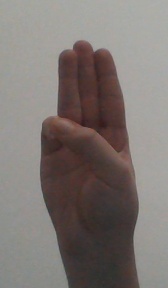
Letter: thaa